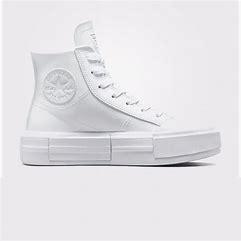
Brand: Converse
Model: Chuck Taylor All Star